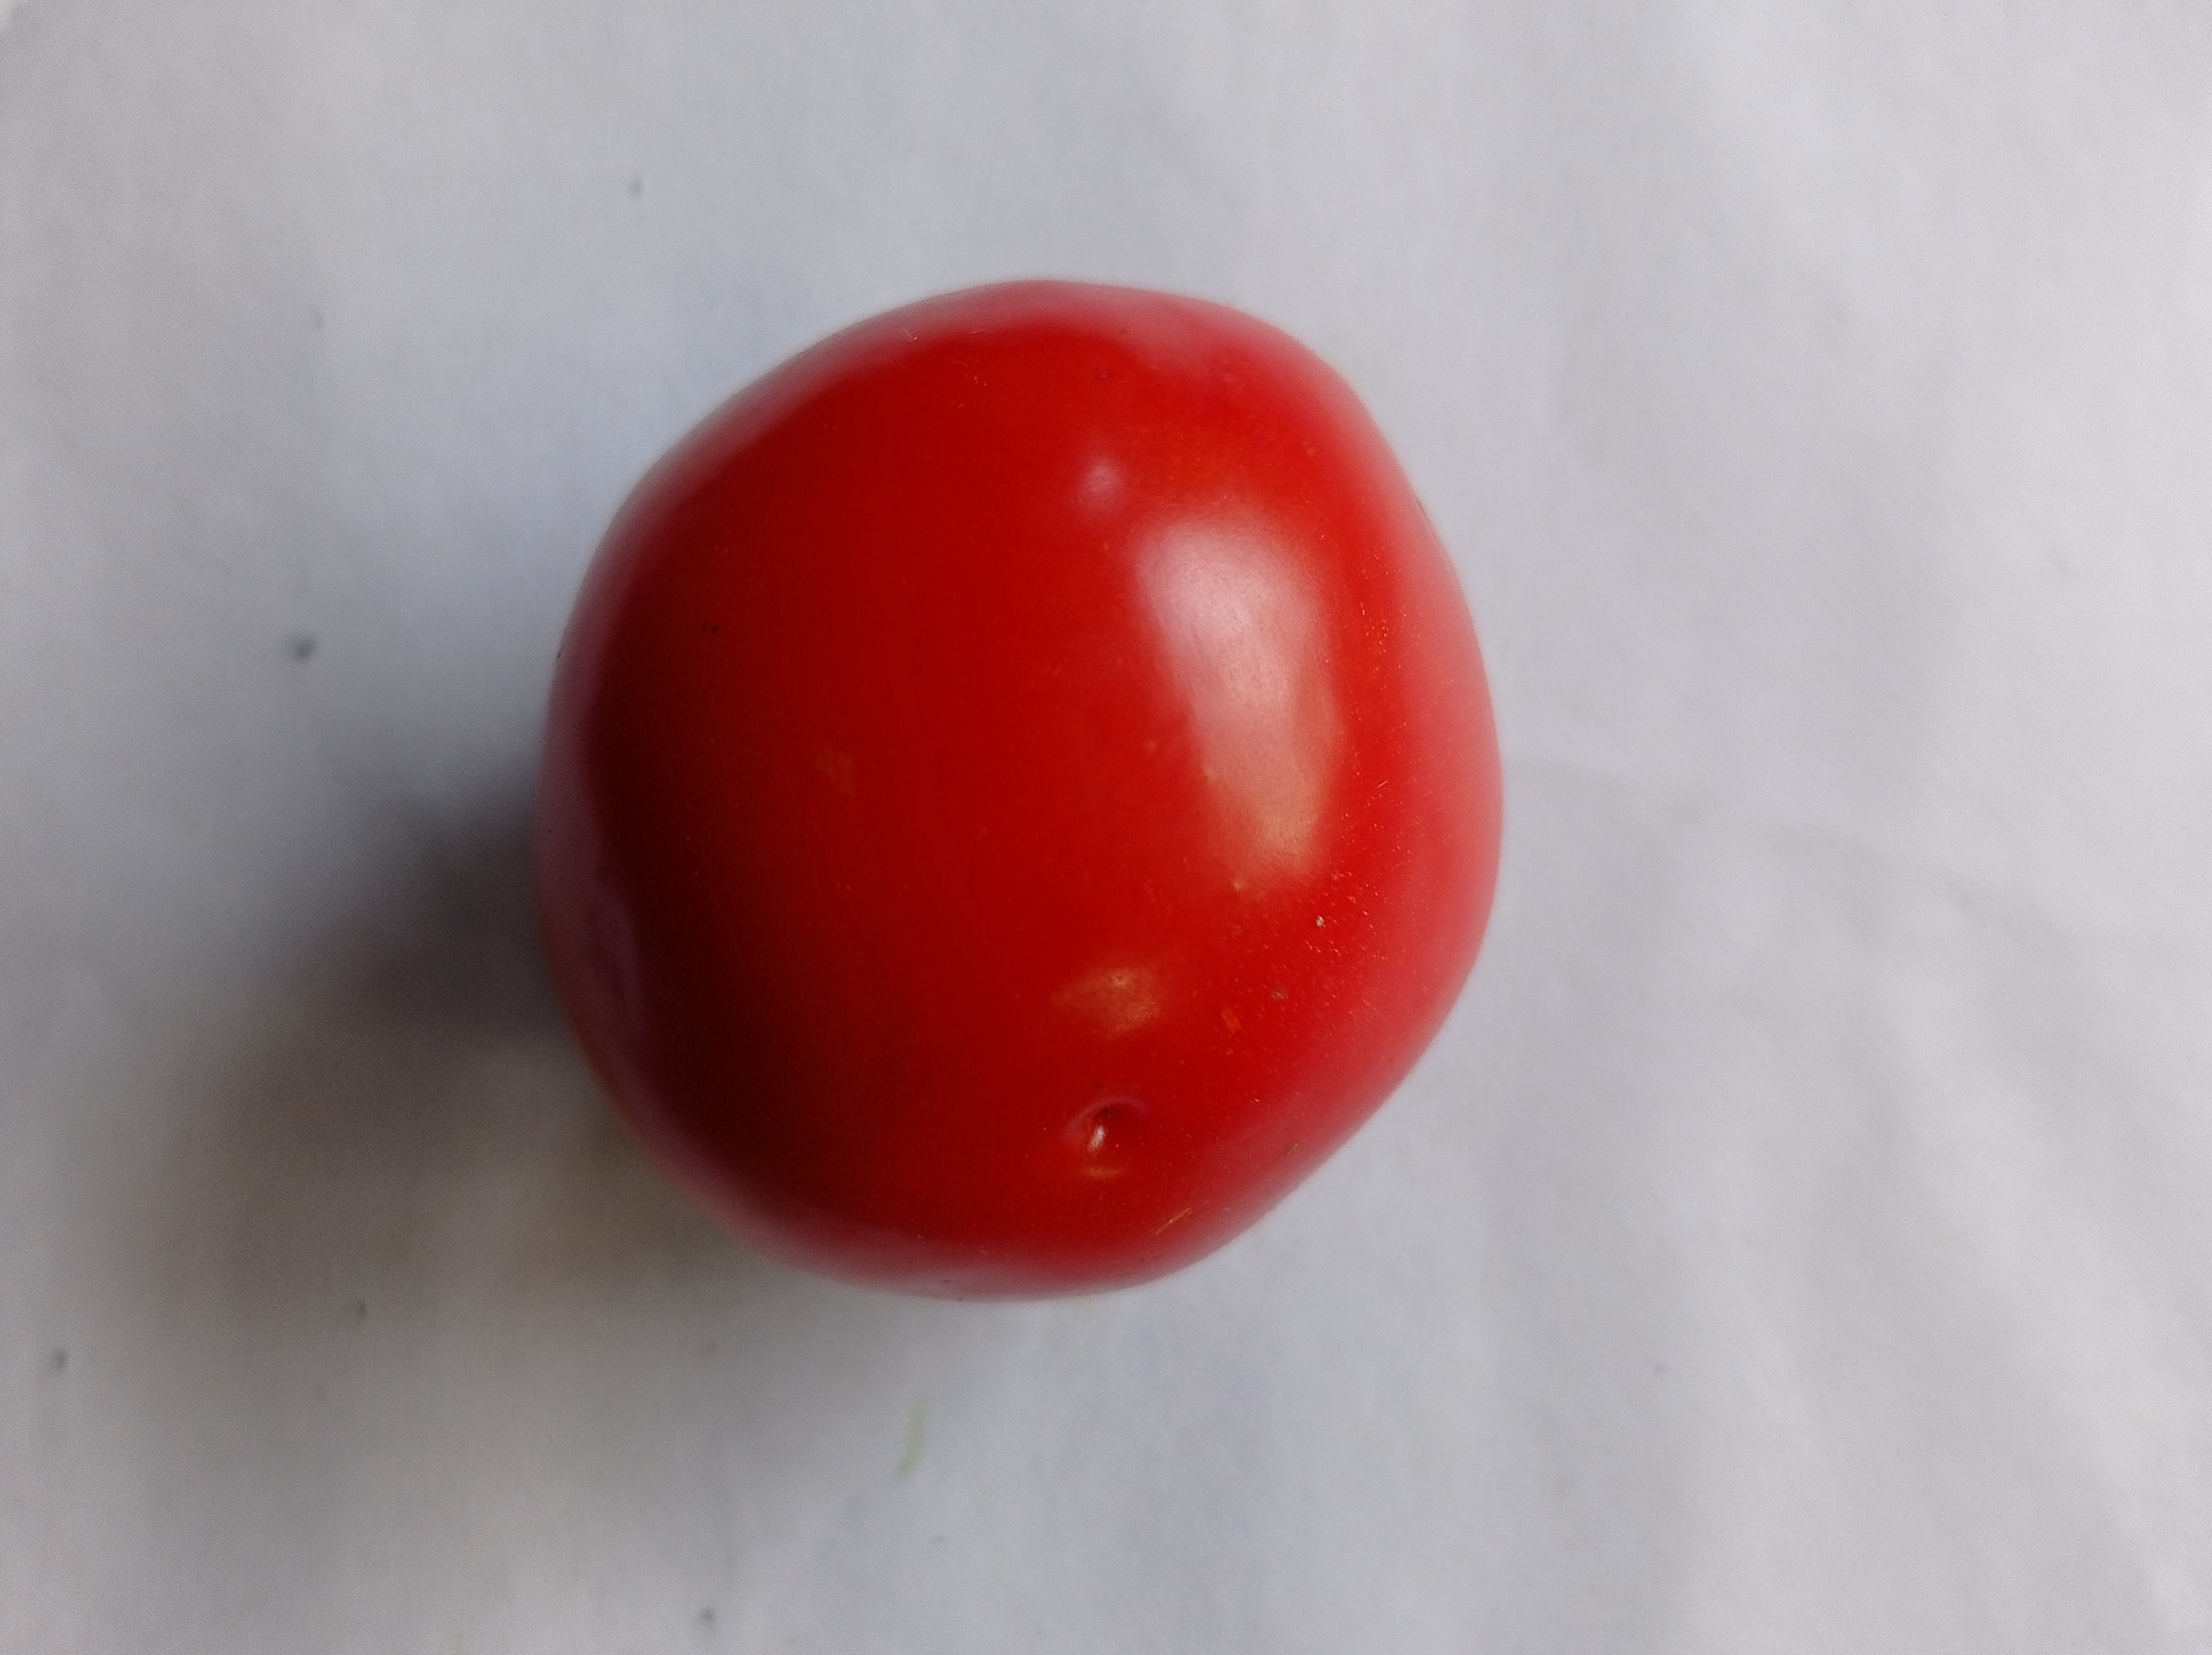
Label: Fresh